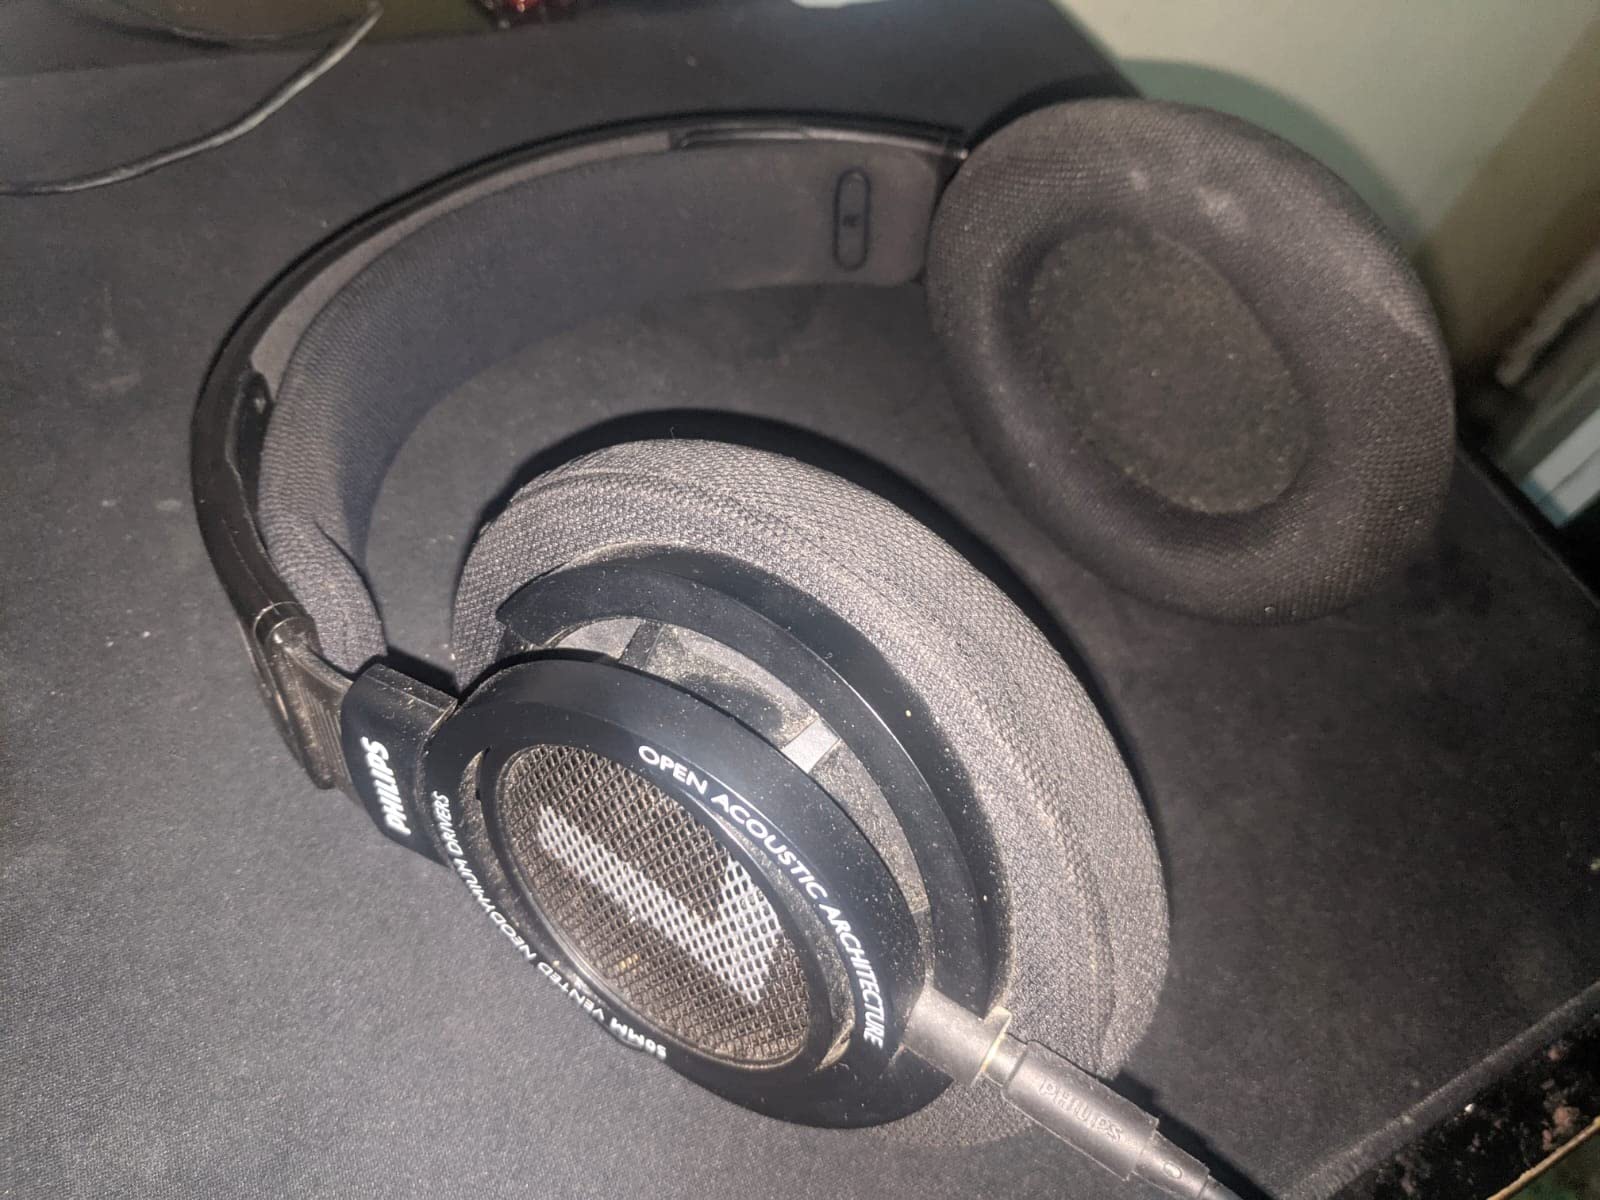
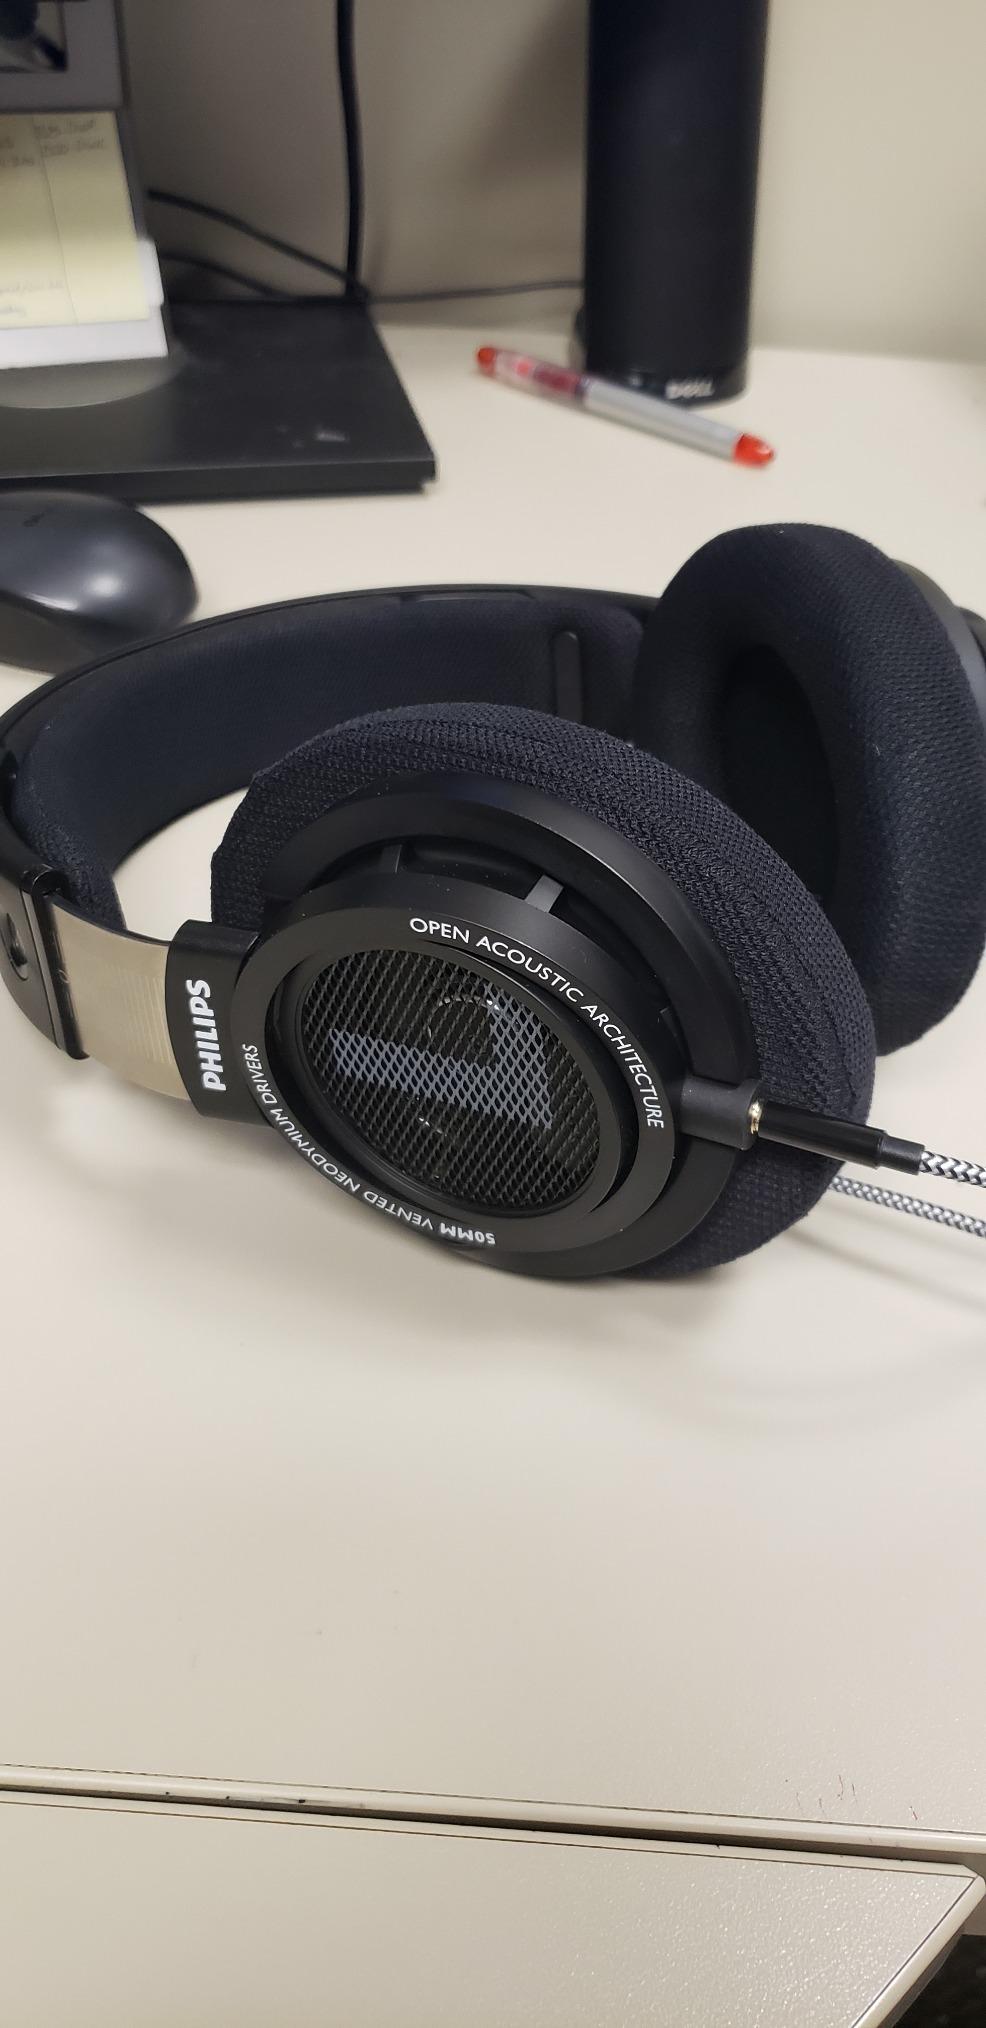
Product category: headphones
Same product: yes